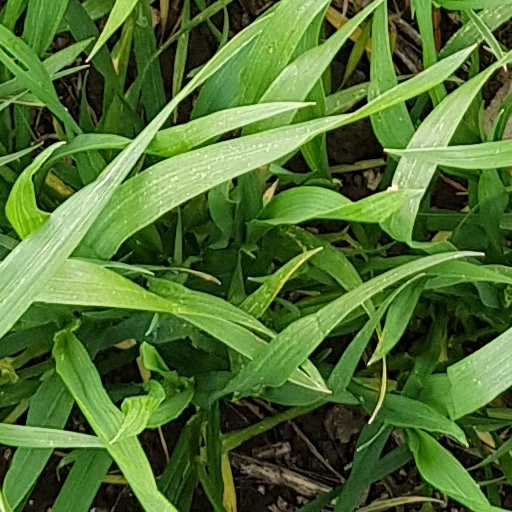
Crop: wheat